Squidbillies

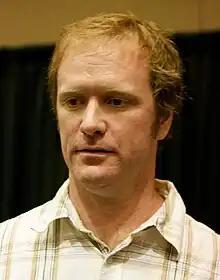
Dave Willis

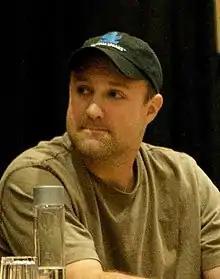
Jim Fortier

The series has its origins in 2003, when Mike Lazzo, former vice president of Adult Swim, asked to develop a project around the title "Squidbilly's", about which he speculated during a conversation with his colleagues about Hanna-Barbera's Squiddly Diddly character. In July of the same year, Matt Maiellaro and Pete Smith produced the first script of the pilot episode, but it was scrapped, and over 35 scripts were written by Maiellaro, Smith, Dave Willis, Jim Fortier, Matt Harrigan, and Mike Lazzo over the course of a year. Later, Lazzo approved and commissioned a screenplay by Dave Willis and Jim Fortier, who decided to base the plot and related characters on the stories of the two creators who both grew up in Conyers, Georgia. According to vice president Keith Crofford, development of the first season was delayed due to a lack of ideas, revealing that the pilot episode was scheduled to air in December 2004. The original budget of the pilot episode was about $1100.On March 25, 2004, the series was announced to be in production with a first season consisting of seven episodes planned. Adult Swim later showed short clips from the first episode during San Diego Comic-Con and Dragon Con in 2004. The series, originating from the creators of "Space Ghost Coast to Coast" and "Aqua Teen Hunger Force", was announced as in development with as many as 96 episodes, that the pilot episode would air on November 7, 2004, and that the official broadcast would take place in January 2005. On November 4, 2004, three days before the pilot episode was scheduled to air, the animated special "Anime Talk Show" aired, featuring future "Squidbillies" star Early Cuyler, along with Meatwad from "Aqua Teen Hunger Force" and Sharko from "Sealab 2021", who are interviewed by Space Ghost. The special was later placed as a bonus feature on the first DVD volume of "Squidbillies". The pilot episode was heavily promoted to air on November 7, 2004. On that date, however, Adult Swim decided to air the first episode of "Perfect Hair Forever" unannounced due to the incompleteness of the "Squidbillies" episode.